Edward R. Dewey

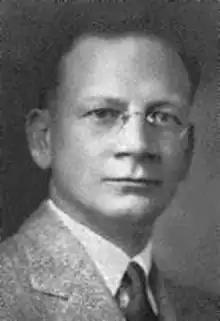
Edward R. Dewey

Edward Russel Dewey (1895–1978) was an economist who studied cycles in economics and other fields.